Question: Please indicate a possible affordance area of baseball bat that can be used for swinging
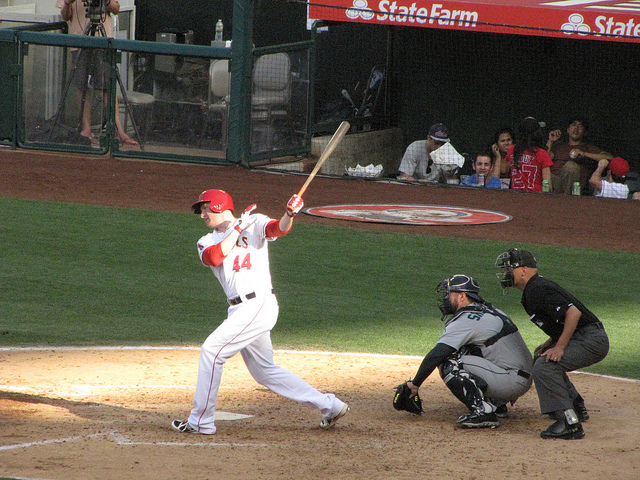
Answer: [287.427, 166.838, 318.78, 218.455]